1917 Nueva Gerona hurricane

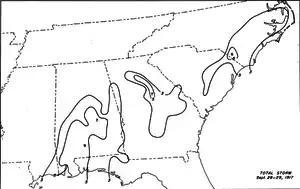
Rainfall totals (in inches) in the United States

On September 23, northeast storm warnings were issued for the Florida coast from West Palm Beach to Boca Grande. On September 25, the Weather Bureau advised marine traffic to remain alert in the Gulf of Mexico, noting that the intensity of the storm was unknown. Later, hurricane warnings were issued from Apalachicola, Florida, to Mobile, Alabama, on September 25. Warnings were also released from Pascagoula, Mississippi, to New Orleans, Louisiana, on September 26. The warnings were briefly discontinued because of track uncertainties, but they were re-issued when the cyclone began to curve northeast. On September 27 and September 28, scheduled vessel trips were cancelled in New Orleans, Louisiana. Marine traffic resumed after the storm passed east of the city. The storm struck the Gulf Coast later than anticipated because of slow forward motion.